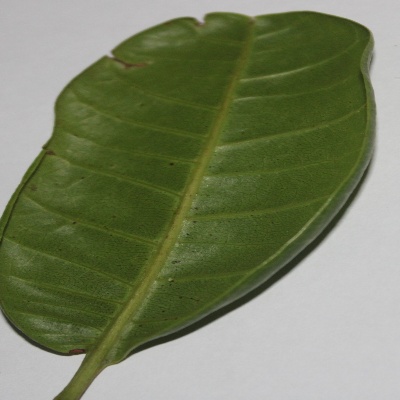
Crop: Cashew
Condition: anthracnose